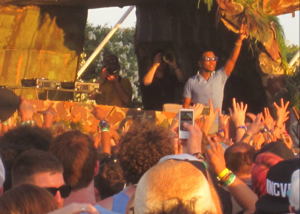
Brandon Christopher McCartney, plus connu sous le nom de Lil B, est un rappeur, conférencier motivateur et activiste américain. Il se fait aussi parfois appeler The Basedgod, d'après une personnalité alternative qu'il joue dans le cadre de son activité artistique. Lil B a enregistré à la fois en solo et avec le groupe The Pack. Son travail en solo couvre plusieurs genres, dont le hip hop, le new age, le rock indépendant et la musique chorale. Il décrit son travail comme « based », un terme qui dénote un style de vie de positivité et de tolérance ; et est connu pour son utilisation intensive des médias sociaux afin de se créer un statut d'artiste culte. Il a sorti une grande variété d'albums et de mixtapes.